Matthew Barnett (bookmaker)

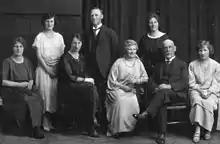
The Barnett family – standing from left: Tui, Olly, Ethel – sitting from left: Alice May (Topsy), Ivy, Mary (née Whelan), Matthew, Kate

Some time after their wedding, the couple moved to Otago to farm. Barnett's brother Thomas (Tom) had a business relationship with Peter Grant and they were placing racing bets together. Matthew Barnett joined them and for half a year, they worked together. After a substantial win, they dissolved their relationship and went on their own ways.